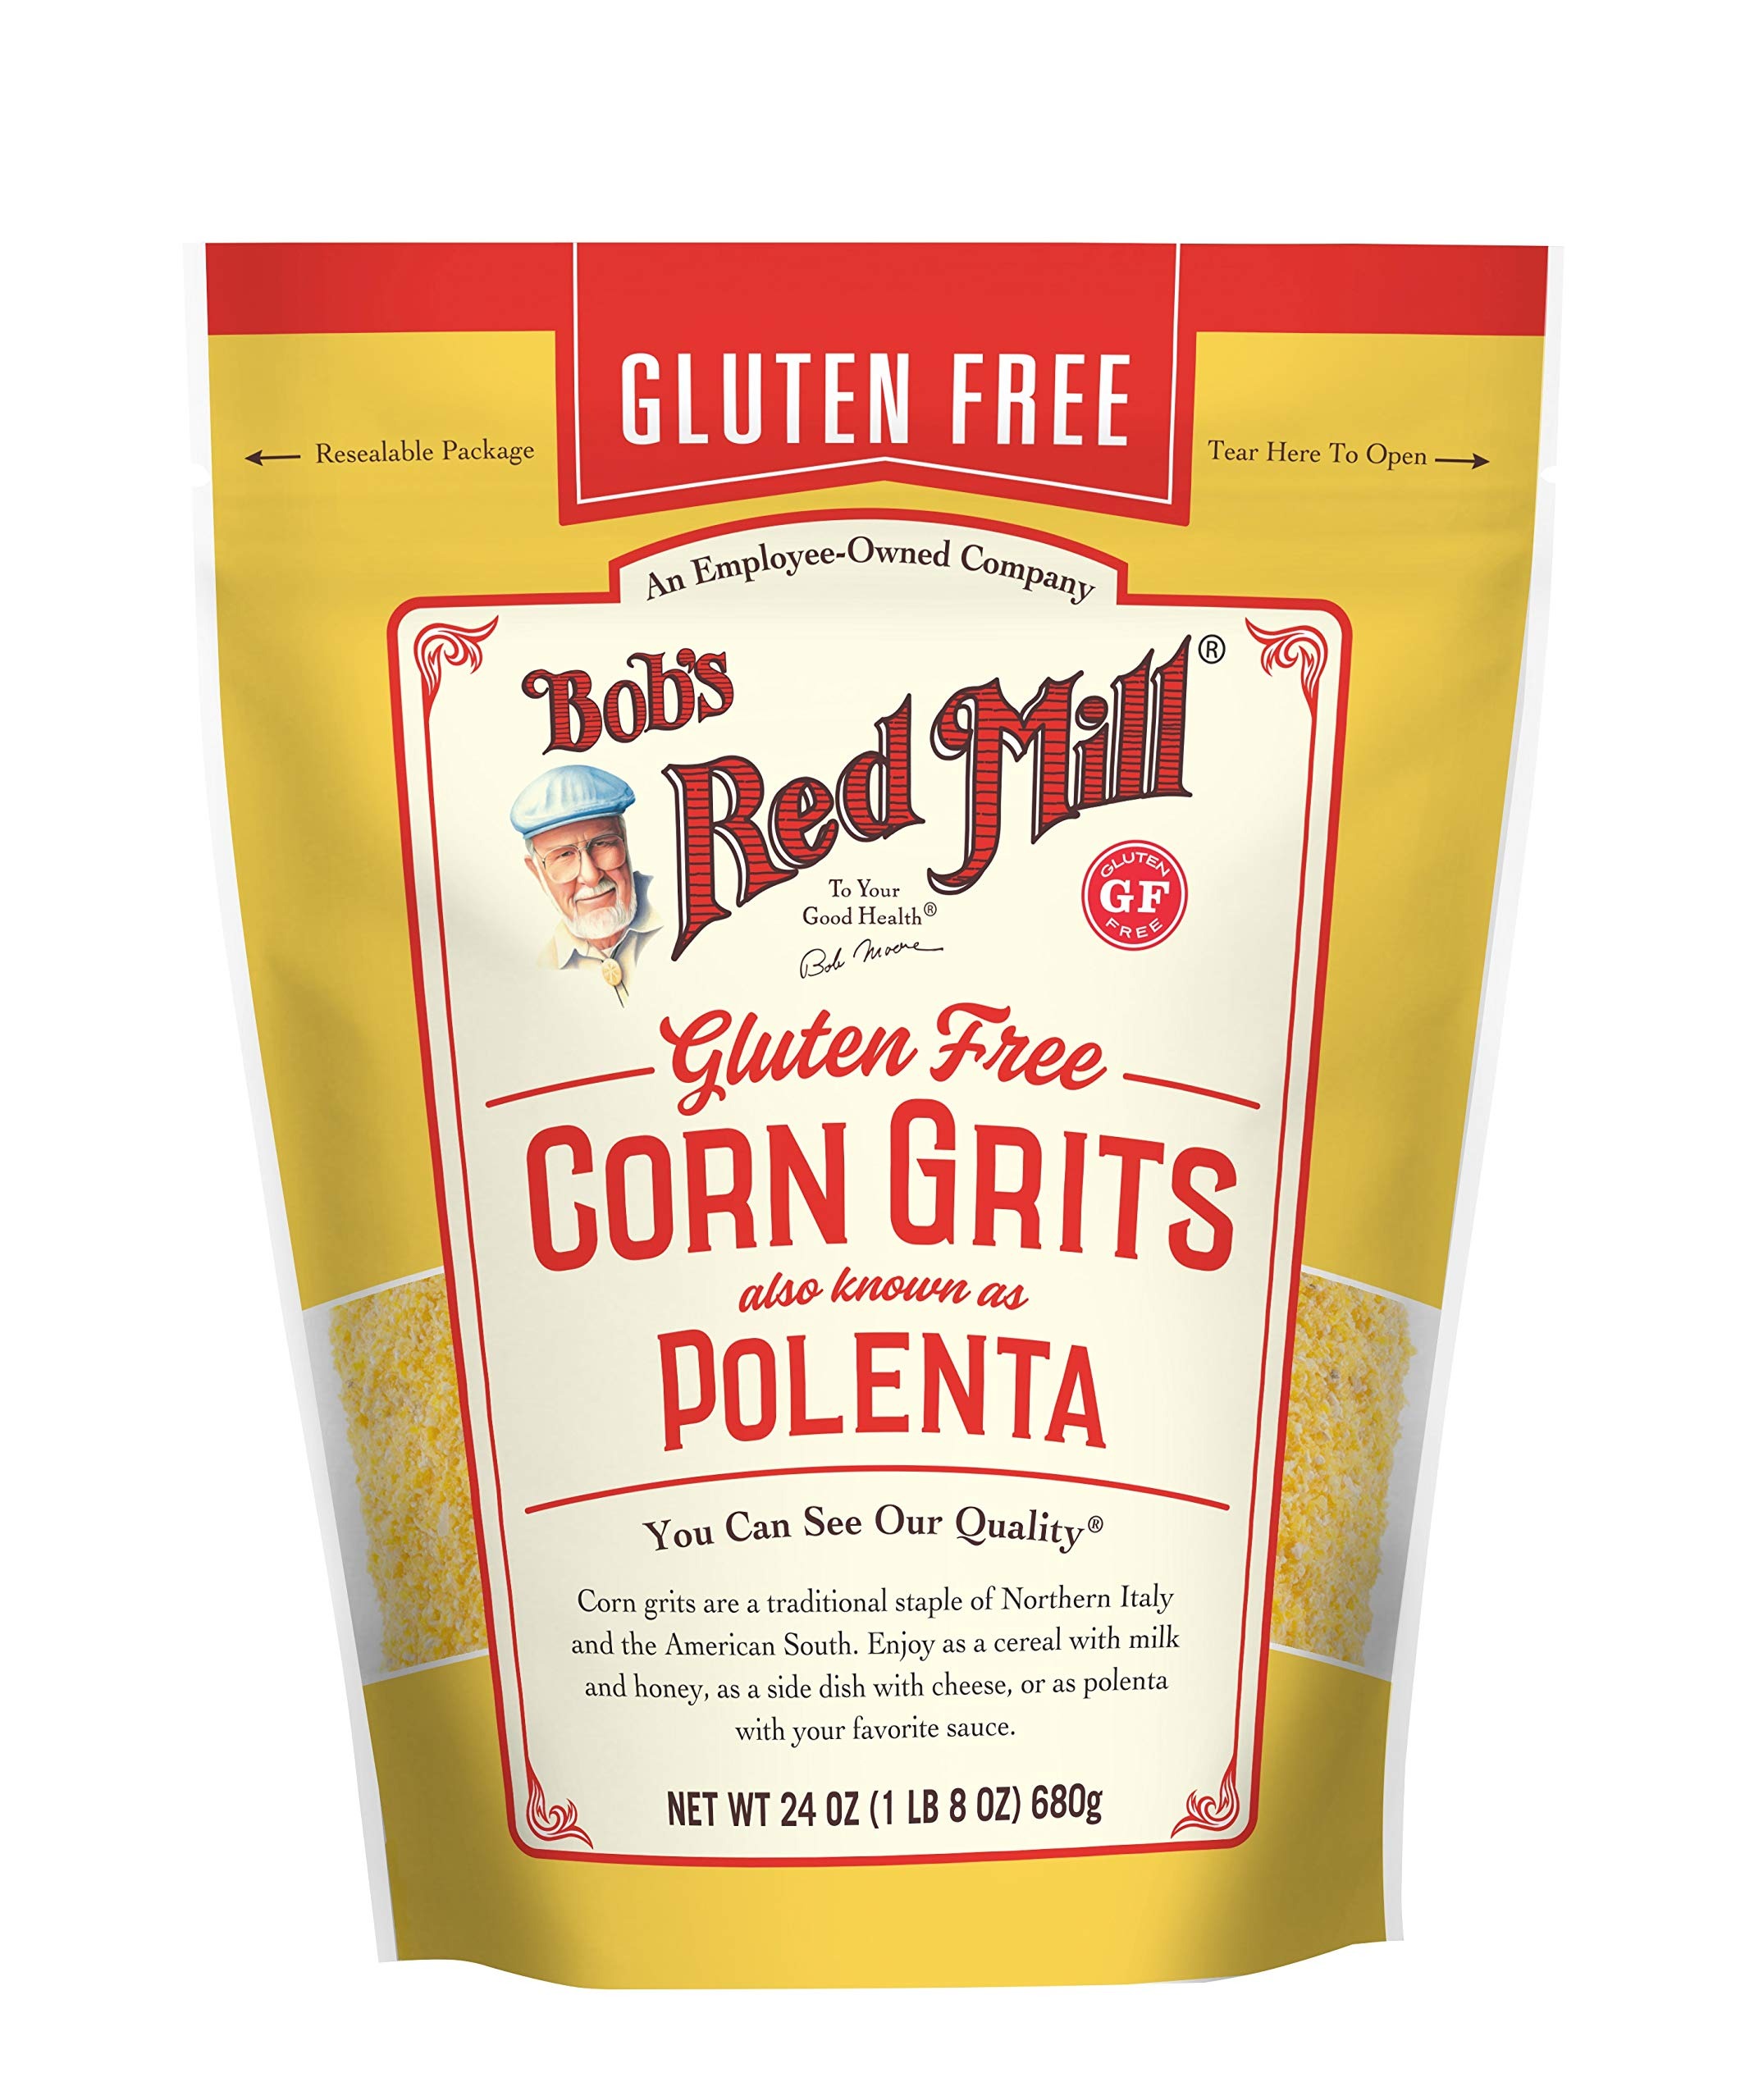
Item Name: Bob's Red Mill Gluten Free Corn Grits / Polenta, 24 Ounce
Bullet Point 1: A TRADITIONAL FOOD: A traditional staple of Northern Italy
Bullet Point 2: Quick cooking: Ready in less than 10 minutes.
Bullet Point 3: Versatile: Enjoy as soft or grilled polenta, or as a hot cereal
Bullet Point 4: GLUTEN FREE: To assure the integrity of our gluten free products, we’ve built a separate 100% gluten free facility and batch test in our quality control laboratory using an ELISA Gluten Assay test
Bullet Point 5: Key ingredient for Italian entree, polenta
Value: 24.0
Unit: Ounce

Price: 8.335